Tommy John

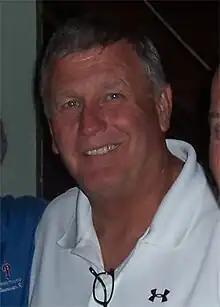
John in 2008

John went on to win 164 games after having the surgery, 40 more than before. His successful comeback proved once and for all that baseball players could still be successful after undergoing major surgery. In 2012, Lindsey Berra of ESPN noted that roughly one in seven major league pitchers had undergone Tommy John surgery at some point in their careers. "It's become an accepted side effect of the job," said George Paletta, team physician for the St. Louis Cardinals. Doug Miller of MLB.com wrote that "baseball history was altered – some would say saved – forever" when John returned from his recovery, observing that "Today, the tearing of a pitcher's ulnar collateral ligament is no longer a career-ending calamity." ESPN personality Dan Patrick and longtime baseball commentator Bob Costas discussed the impact that Tommy John surgery has had on the game, stating in 2012 that there could be a case for John being awarded the Buck O'Neil Lifetime Achievement Award. The initial Tommy John surgery, John's subsequent return to pitching success, and his relationship with Dr. Jobe was the subject of an ESPN "30 for 30 Shorts" documentary in 2013.